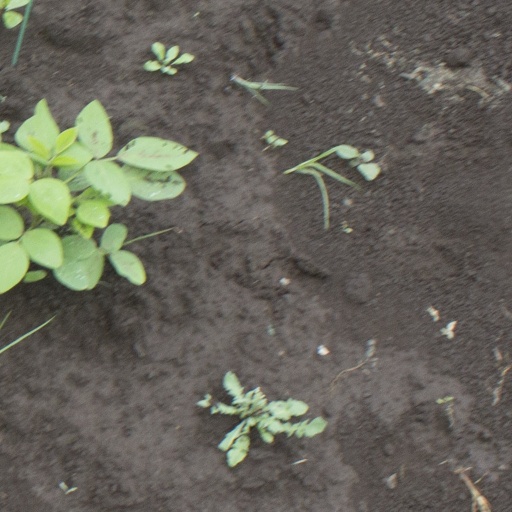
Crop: soybean